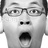
Emotion: surprise